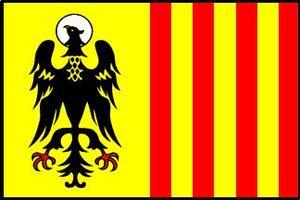
Le Baloncesto Superior Nacional est une ligue de basket-ball professionnelle portoricaine, créée en 1930. Ce championnat regroupe 10 équipes. Chaque équipe s'affronte à quatre reprises, soit un total de 36 matchs lors de la saison régulière. Les huit premières équipes sont qualifiées pour les play-offs. La finale se dispute au meilleur des sept matchs.